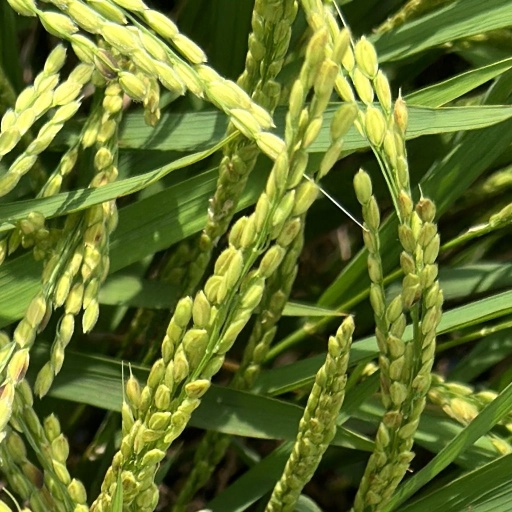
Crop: rice